Endorsements in the Australian Marriage Law Postal Survey

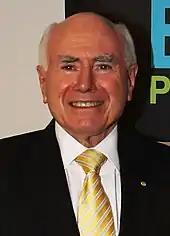
John Howard

Some of the "largest LGBTI demonstrations in Australian history" occurred in the lead-up to the postal survey in various cities. On 27 August, approximately 20,000 people attended a rally in Melbourne calling on the government to legalise same-sex marriage, whilst on 10 September more than 30,000 people gathered in Sydney's CBD supporting a "Yes" vote in the survey.